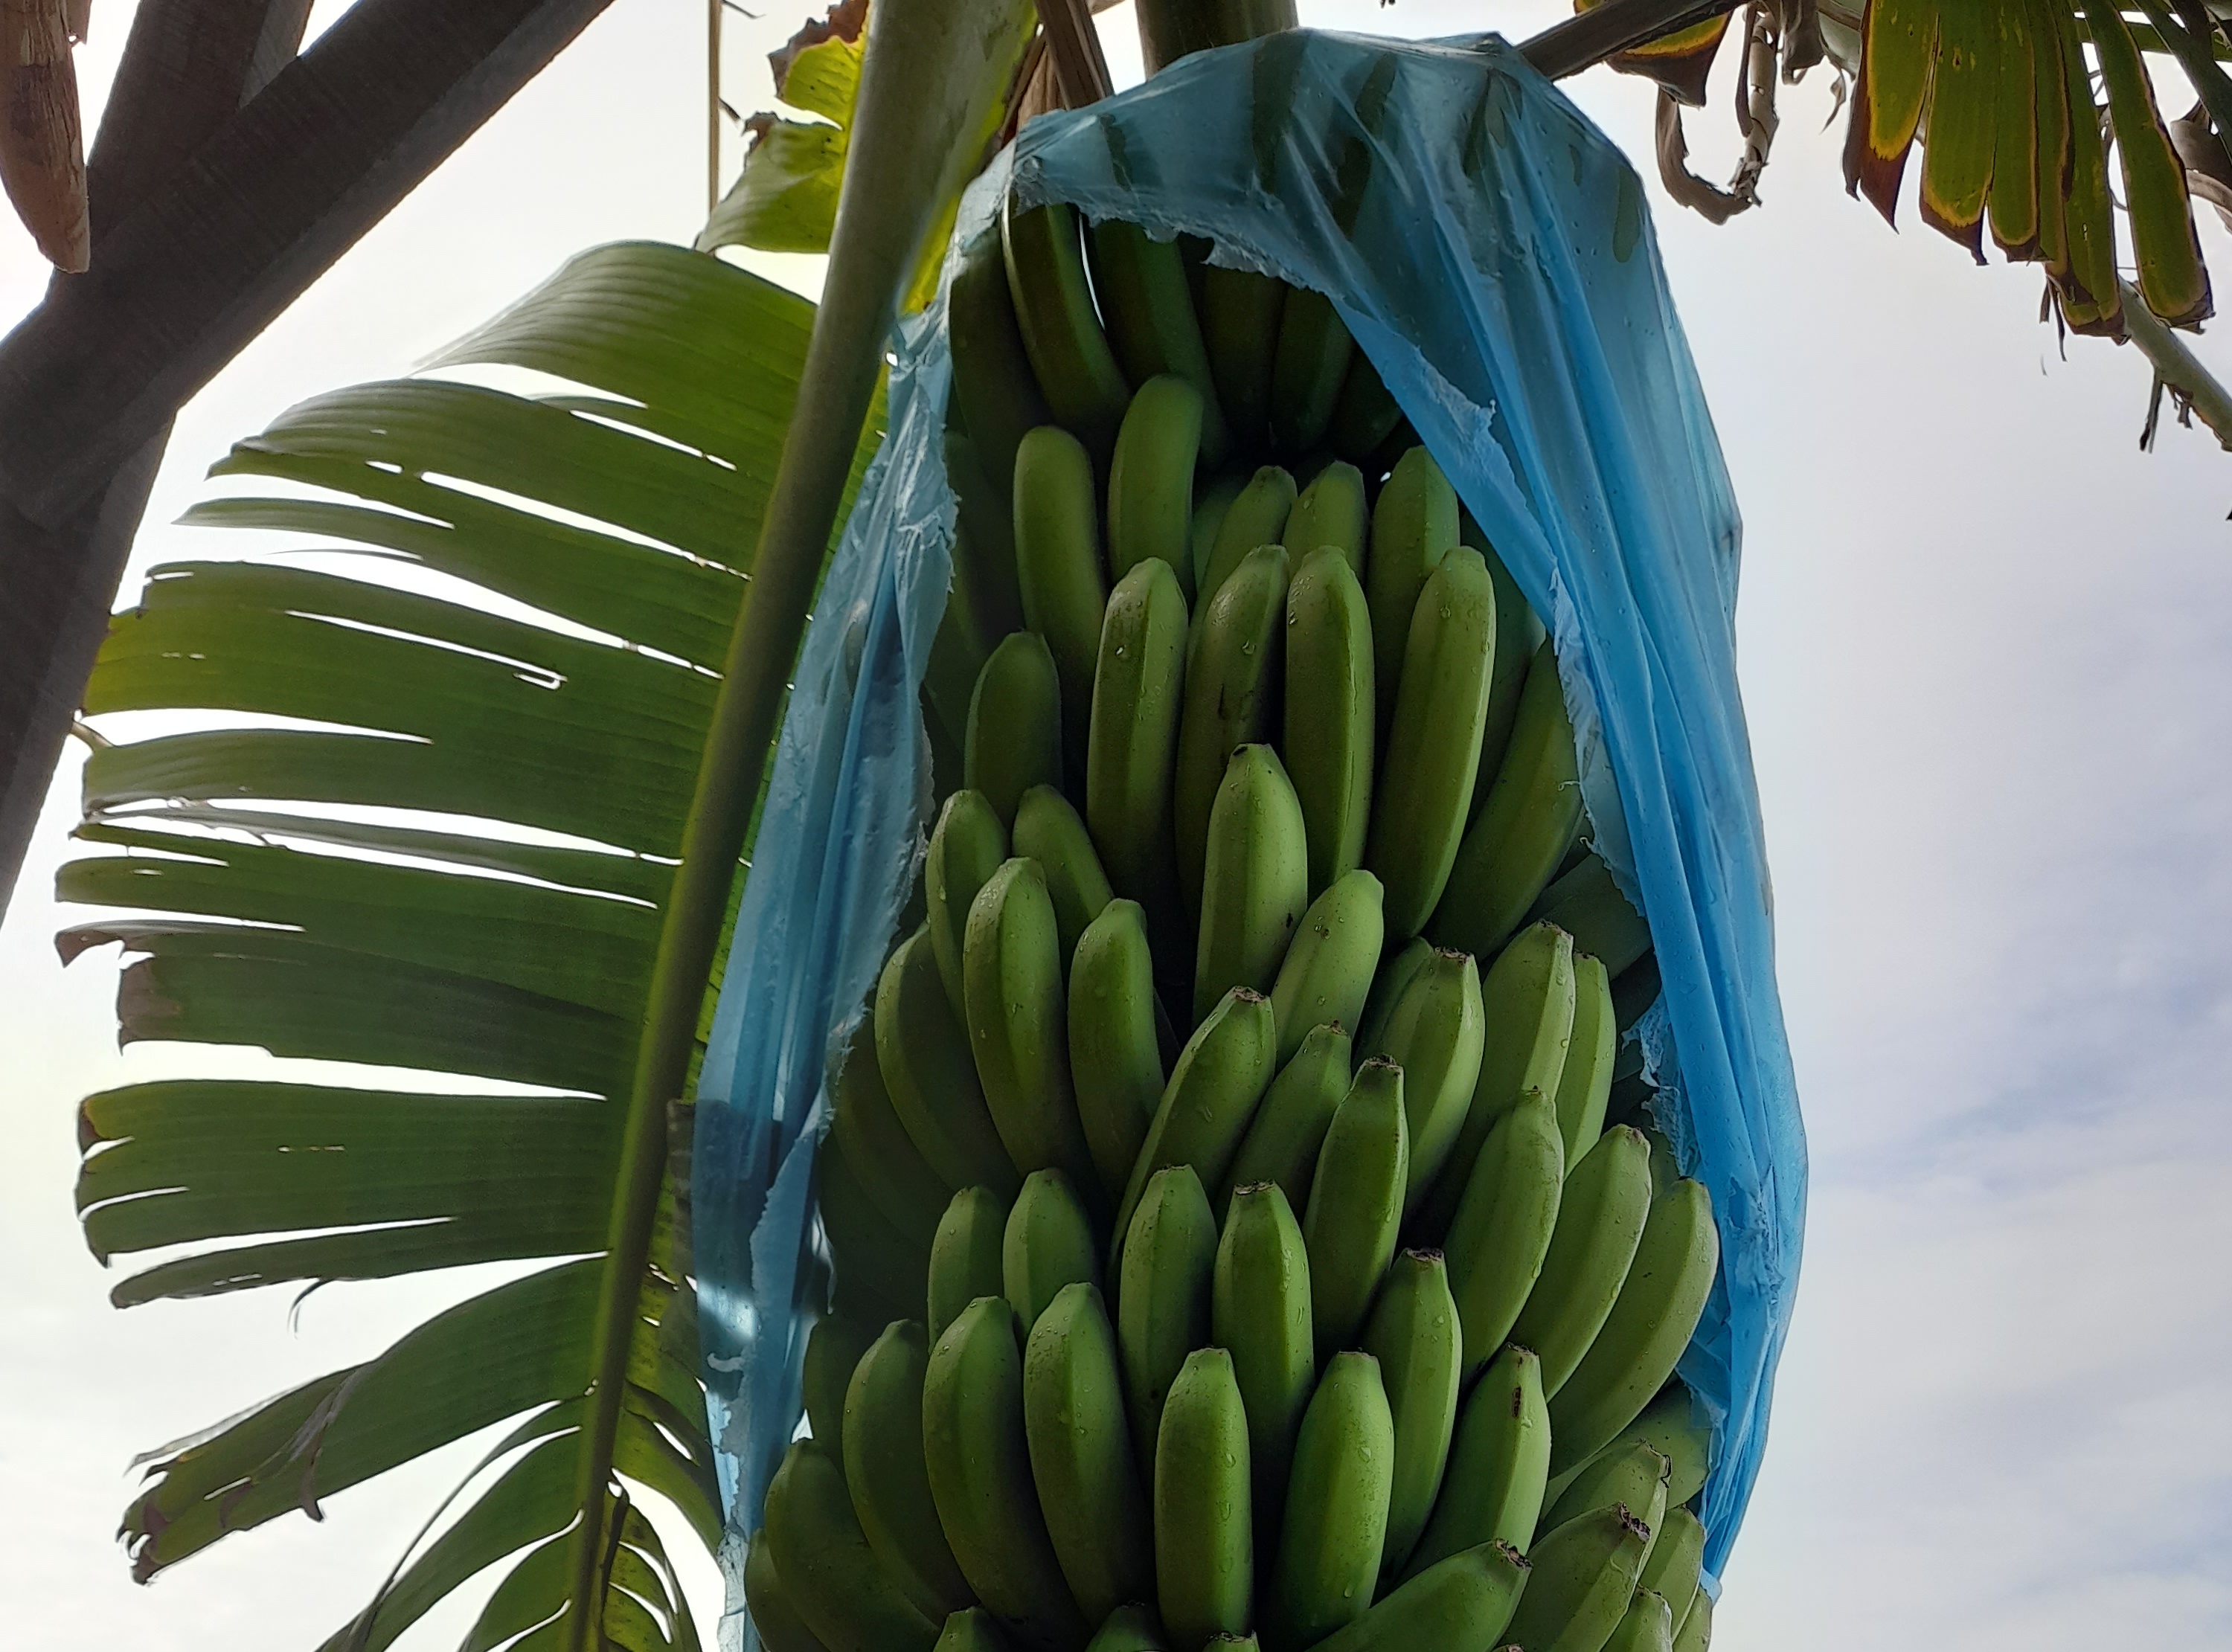
Label: Cut